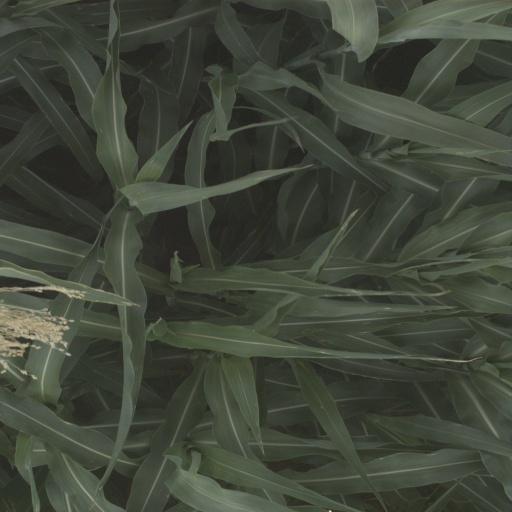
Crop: sorghum